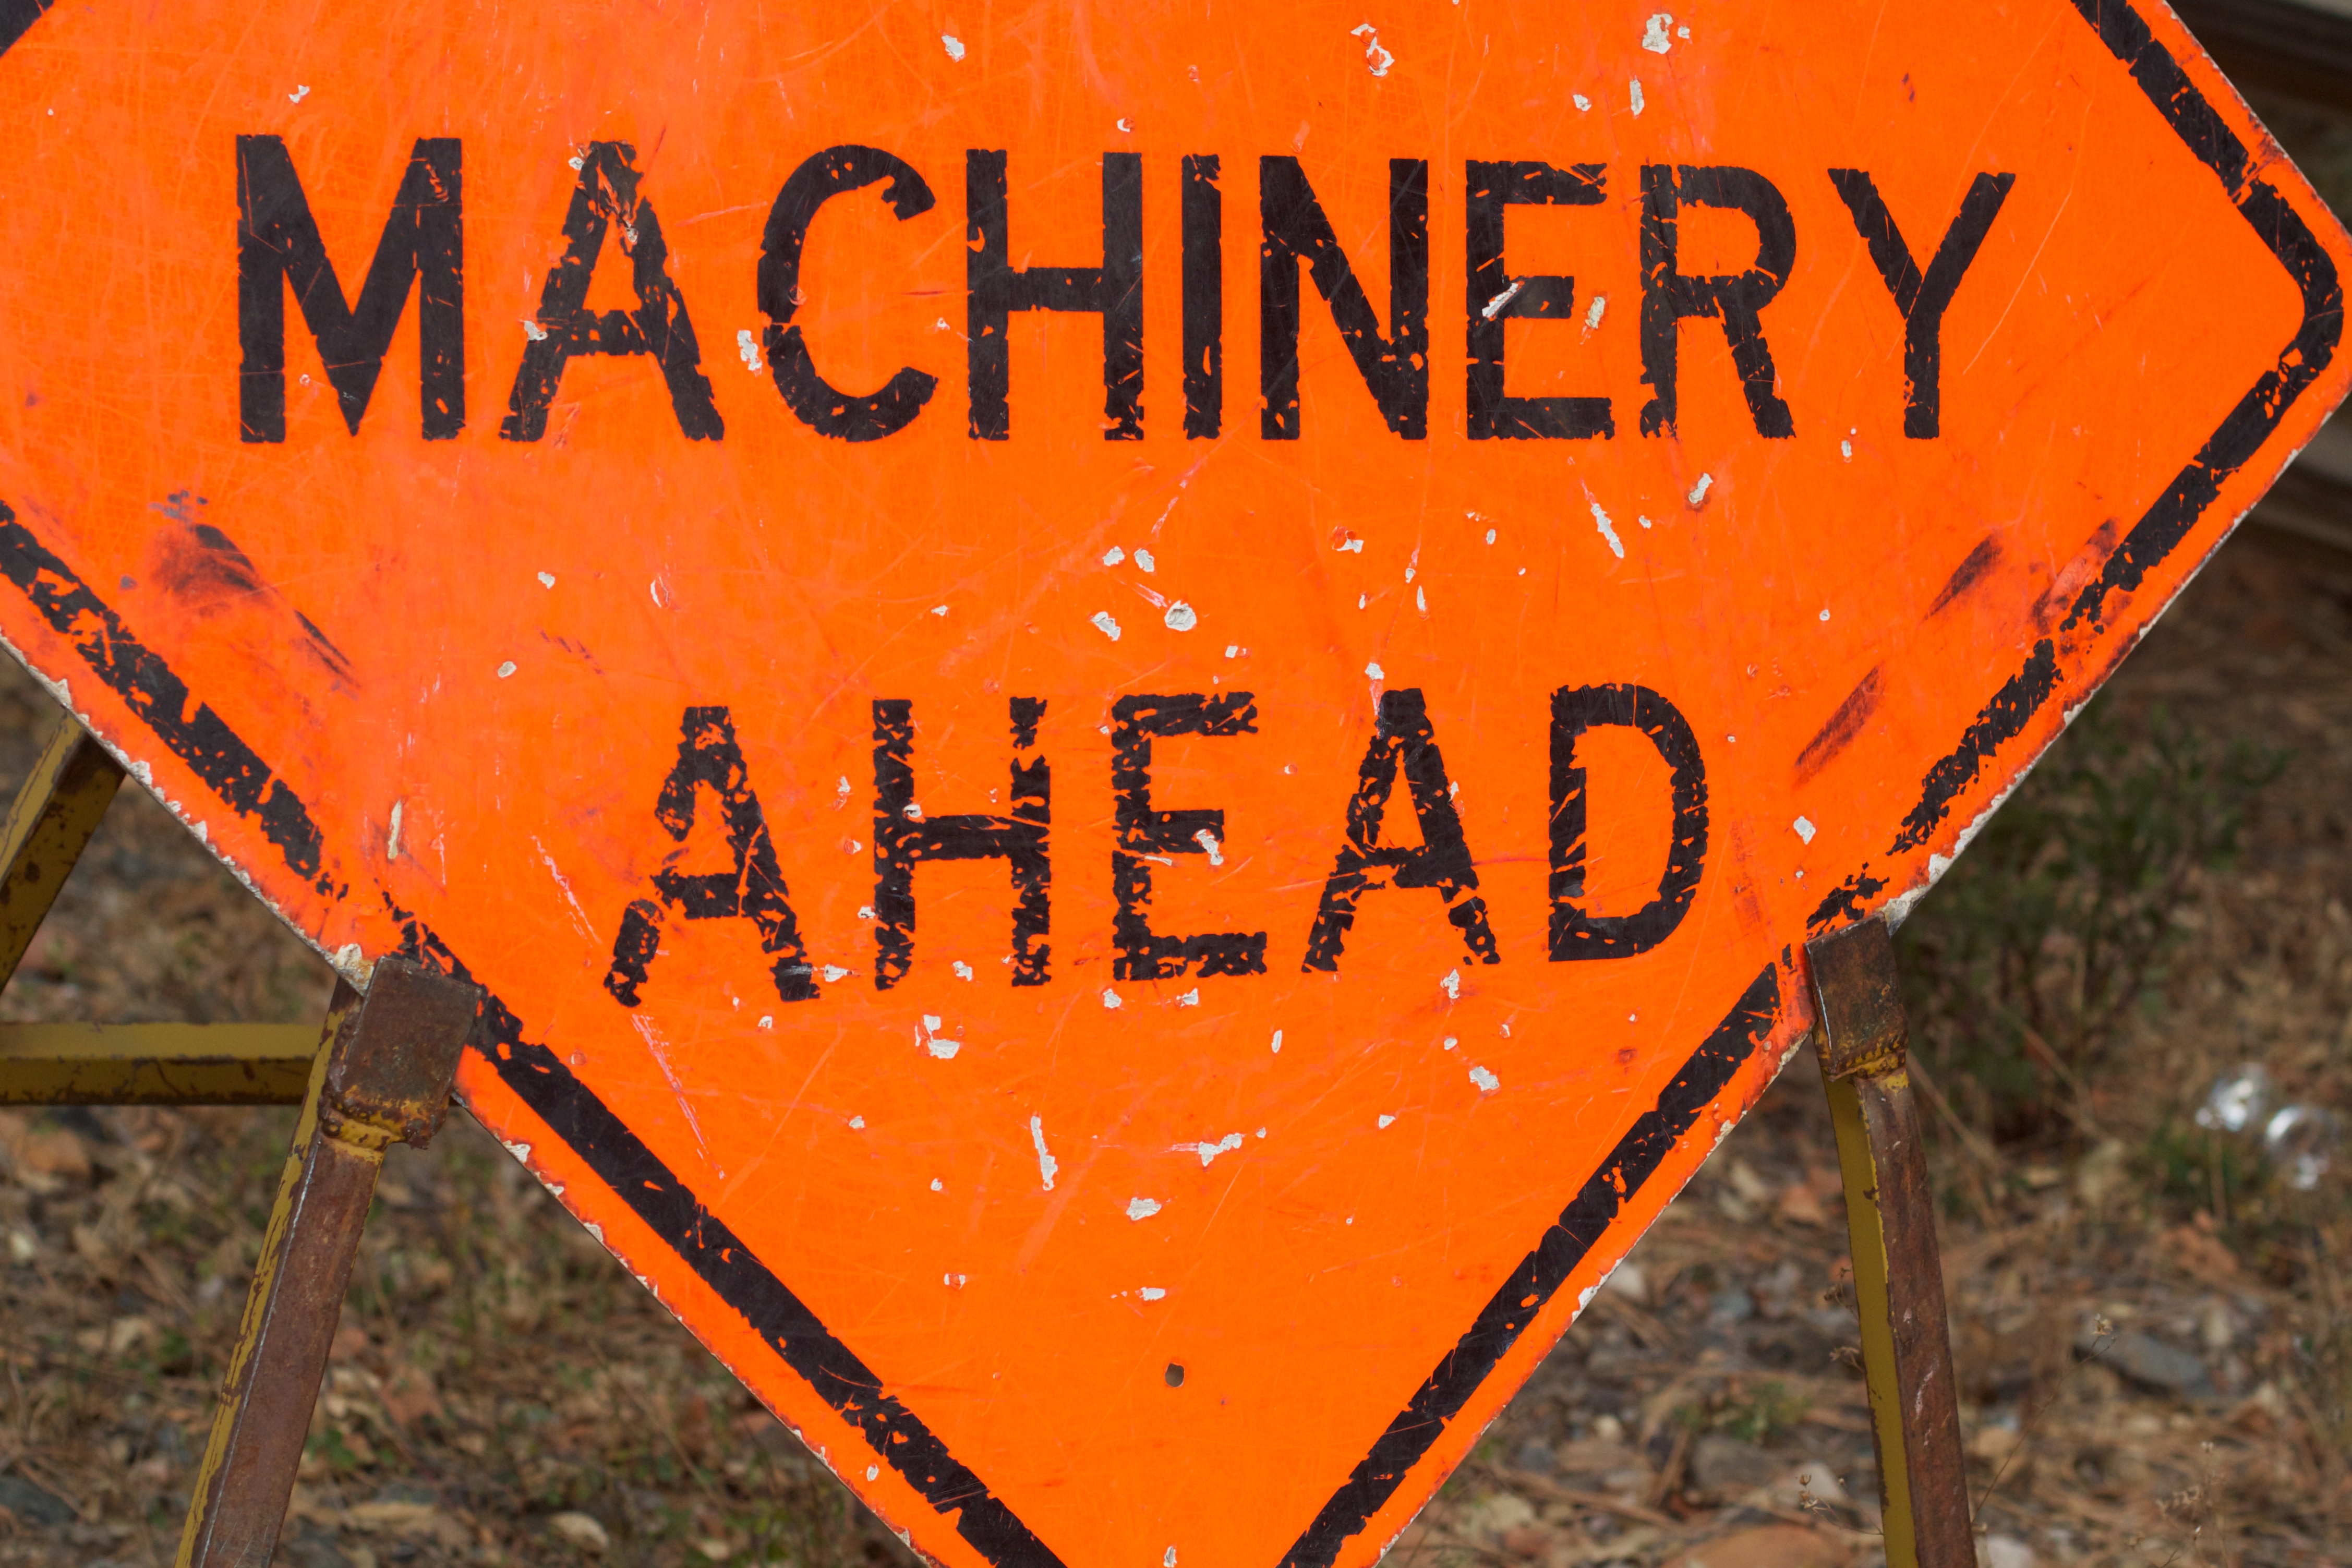
sign, orange, red, signage, font, traffic sign